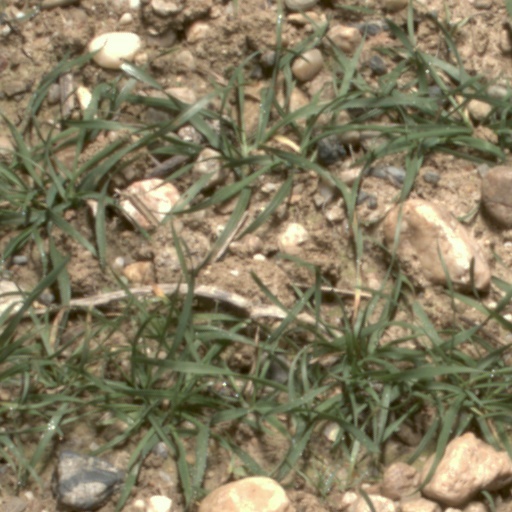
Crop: wheat